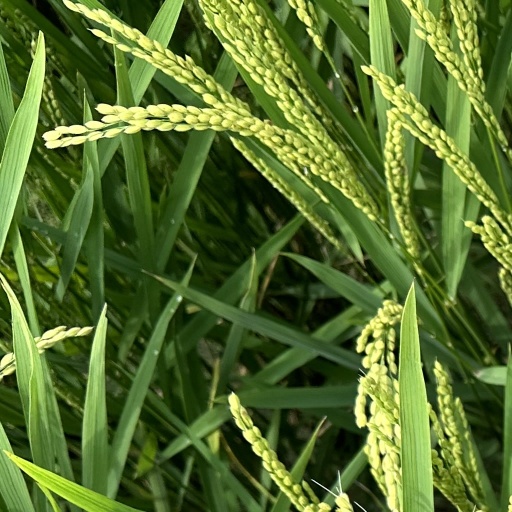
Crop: rice